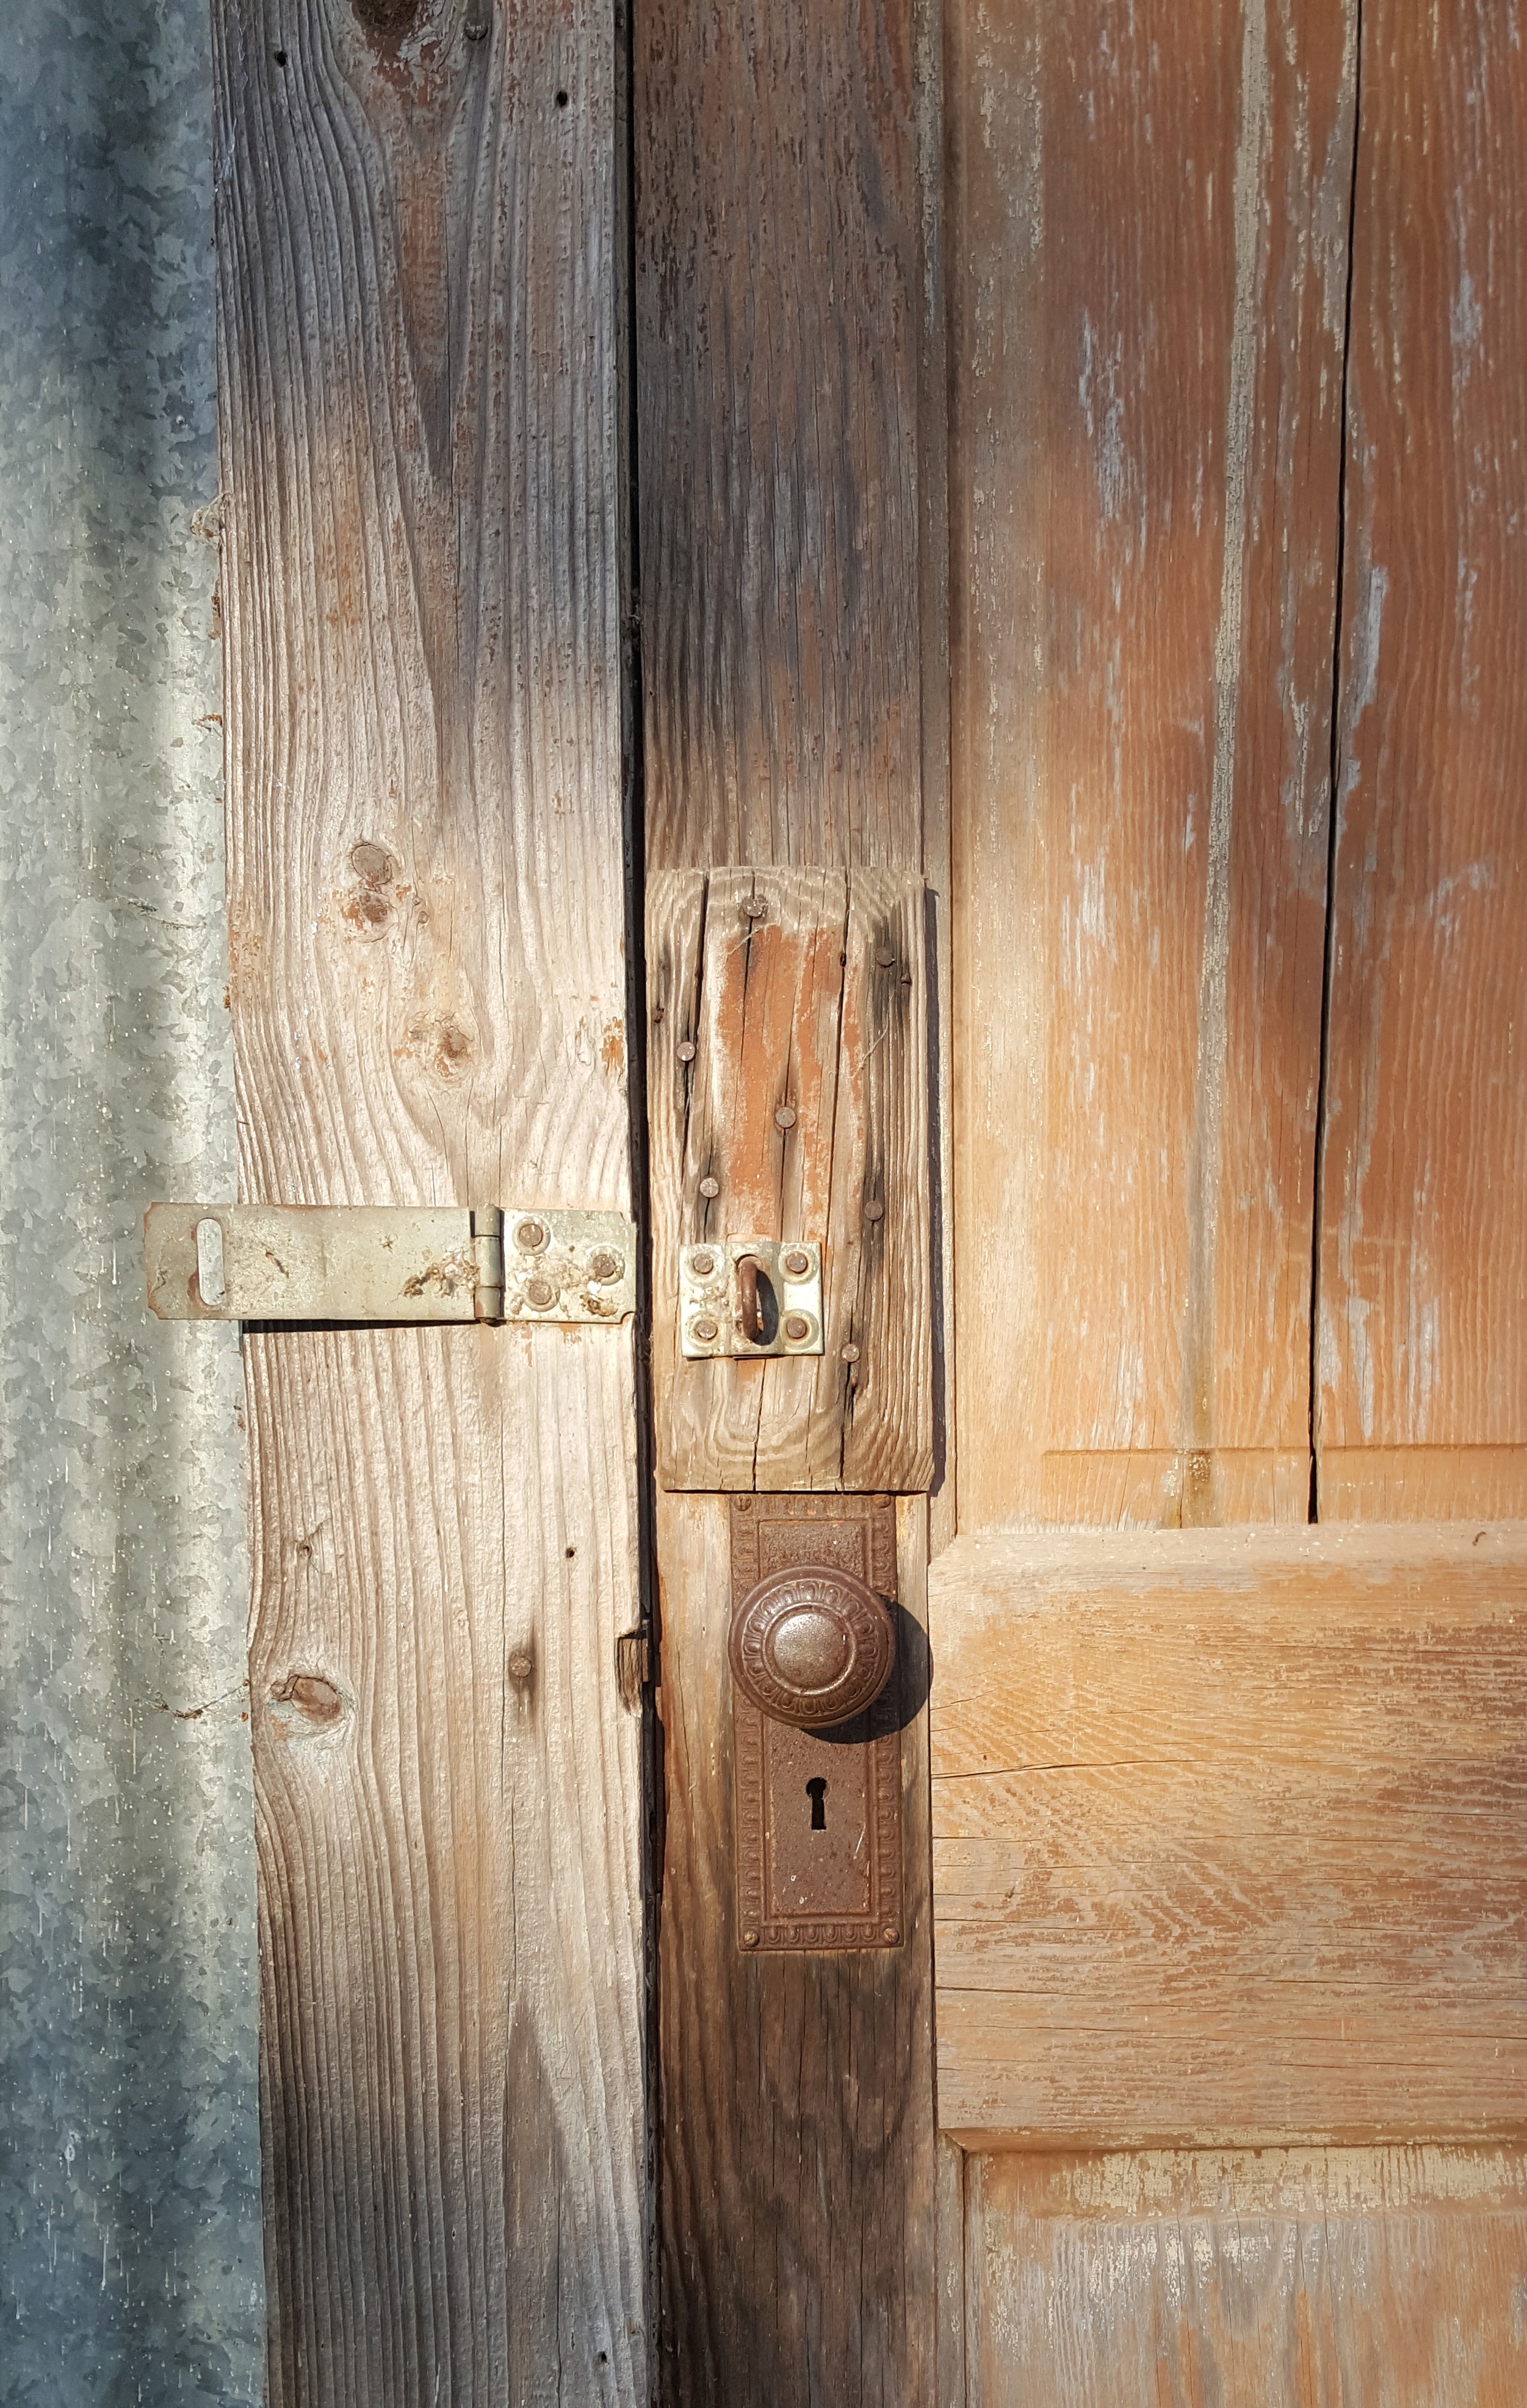
wood, farm, floor, window, wall, lumber, door, knob, hardwood, rusty, wooden, lock, old door, flooring, wood flooring, laminate flooring, wood stain